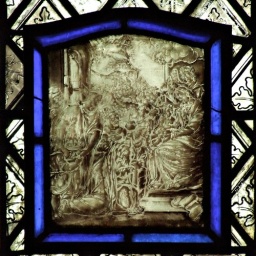
Flemish glass in the west window depicting the Adoration of the Magi.